South Carolina-class battleship

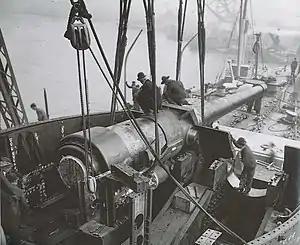
A /45 caliber Mark 5 gun on ; the same guns were used on the "South Carolina"s

At a design displacement of 16,000 long tons, the "South Carolina"-class dreadnoughts were the same size as their "Connecticut"-class pre-dreadnought predecessors. In service, they could actually be lighter: had a standard displacement of , while "Michigan" was only by the same measurement. The ship's hull size was also comparable to the "Connecticut"s, with a length of overall, between perpendiculars, and the same at the waterline. The class' beam was , draft was , and metacentric height was normally, coming in slightly lower at when at full load. They were designed to carry about 869 men.